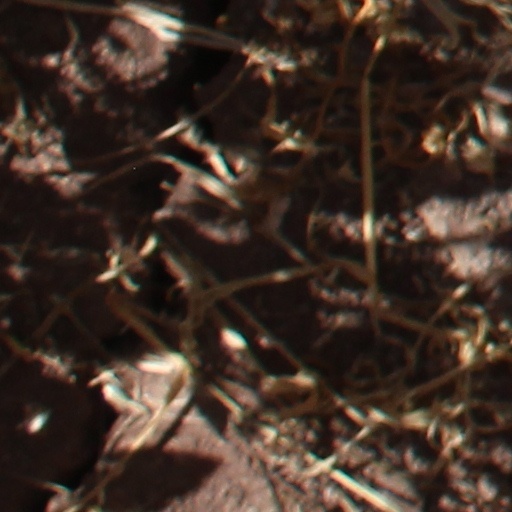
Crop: wheat